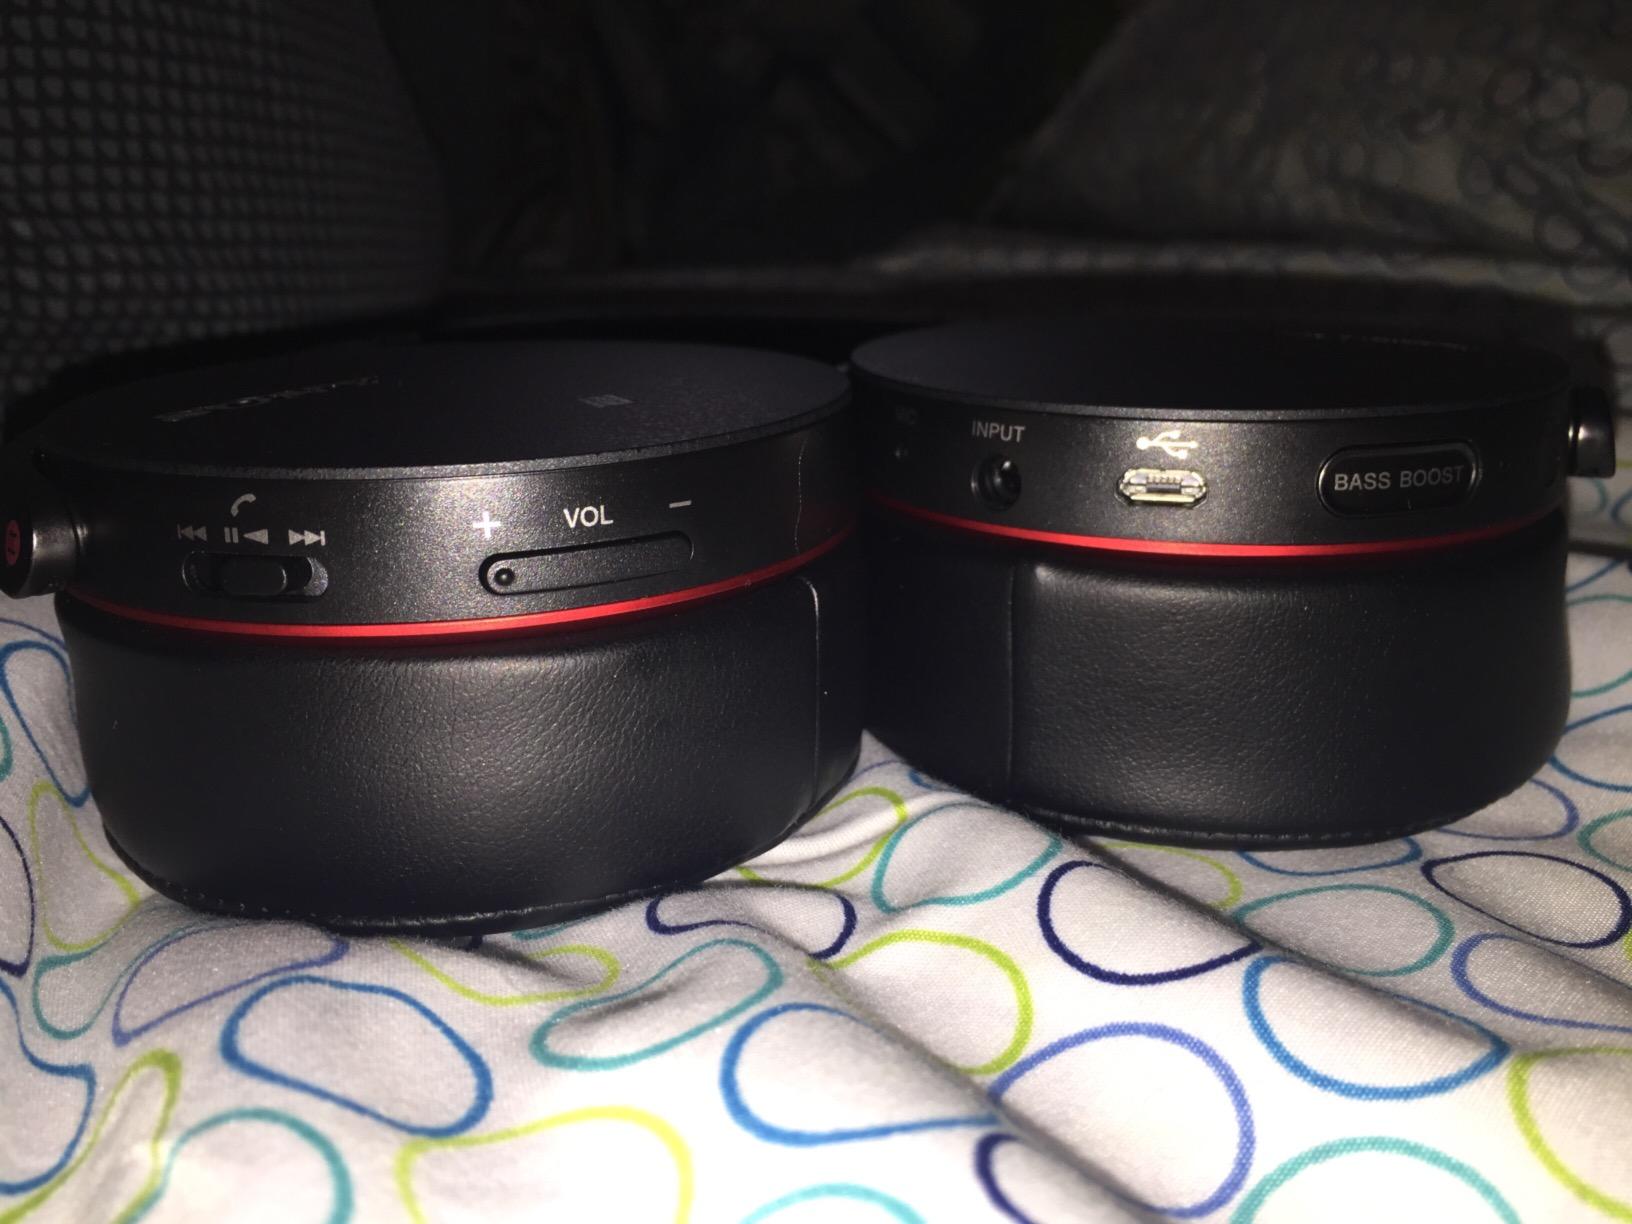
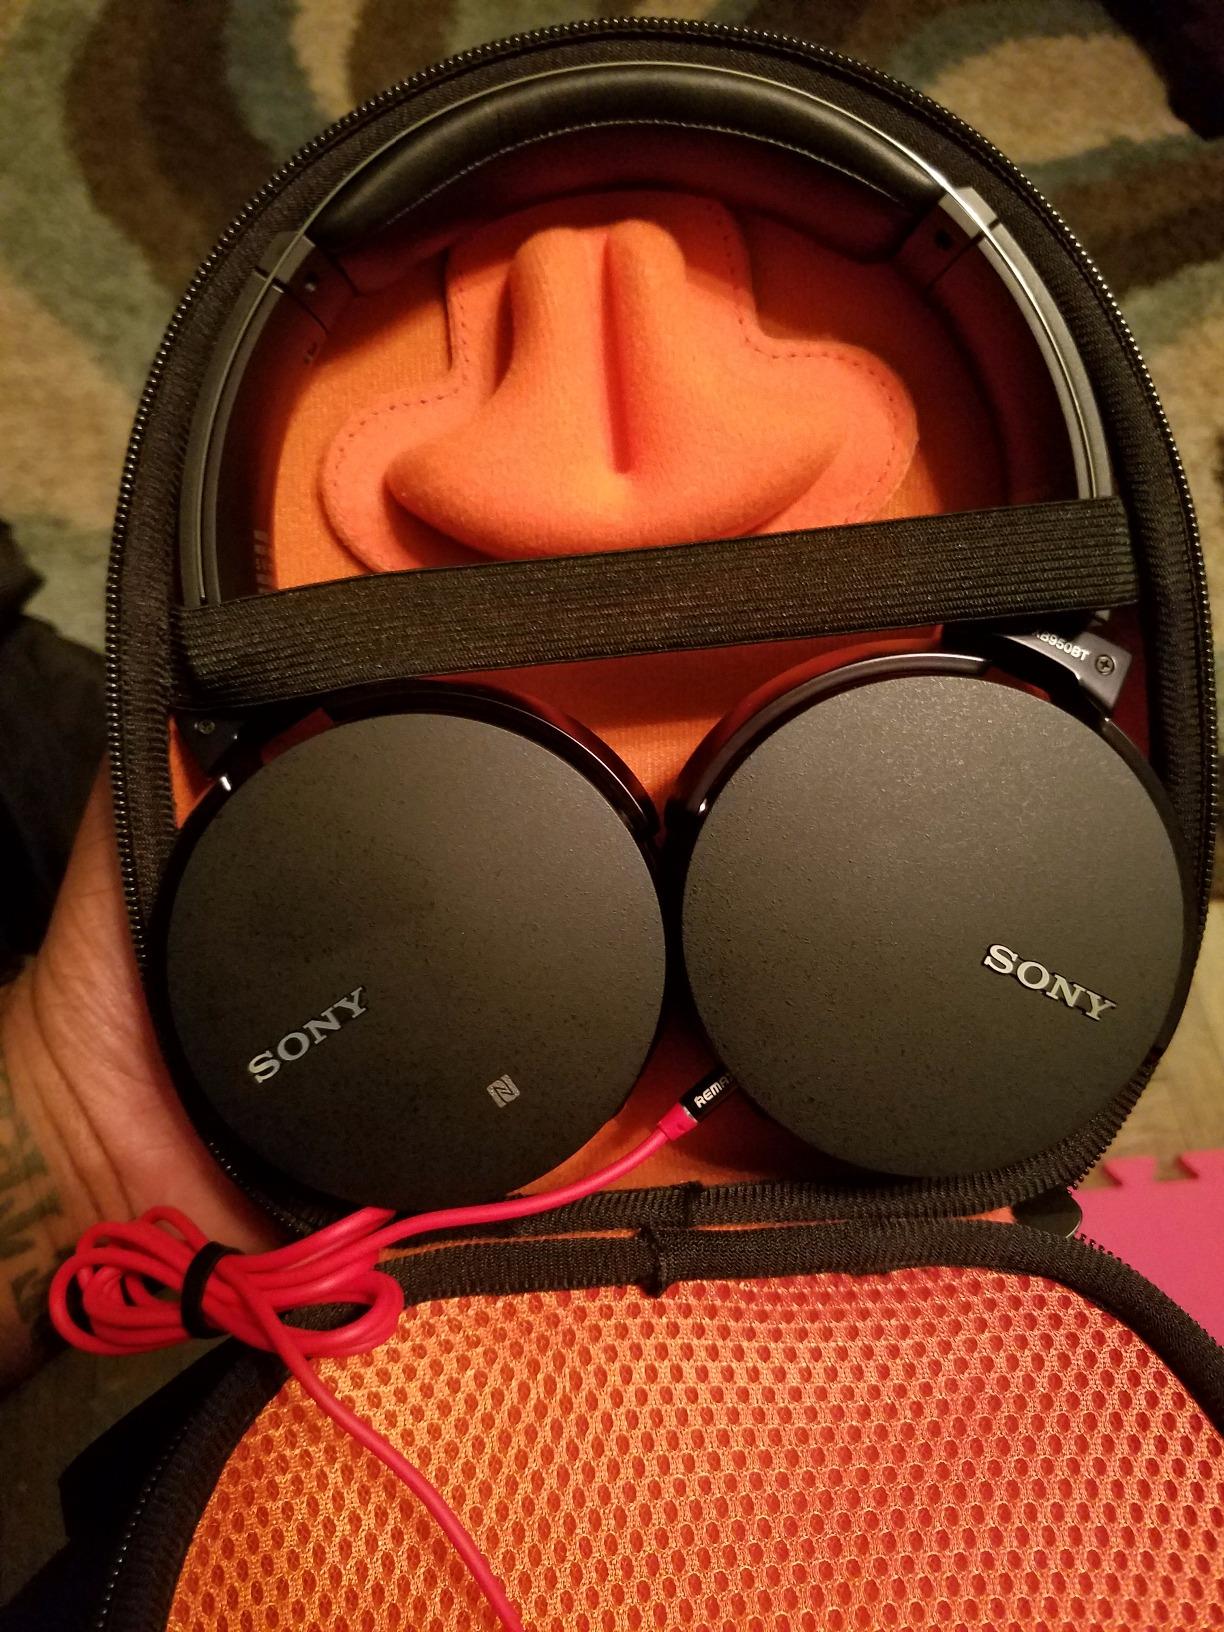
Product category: headphones
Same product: yes